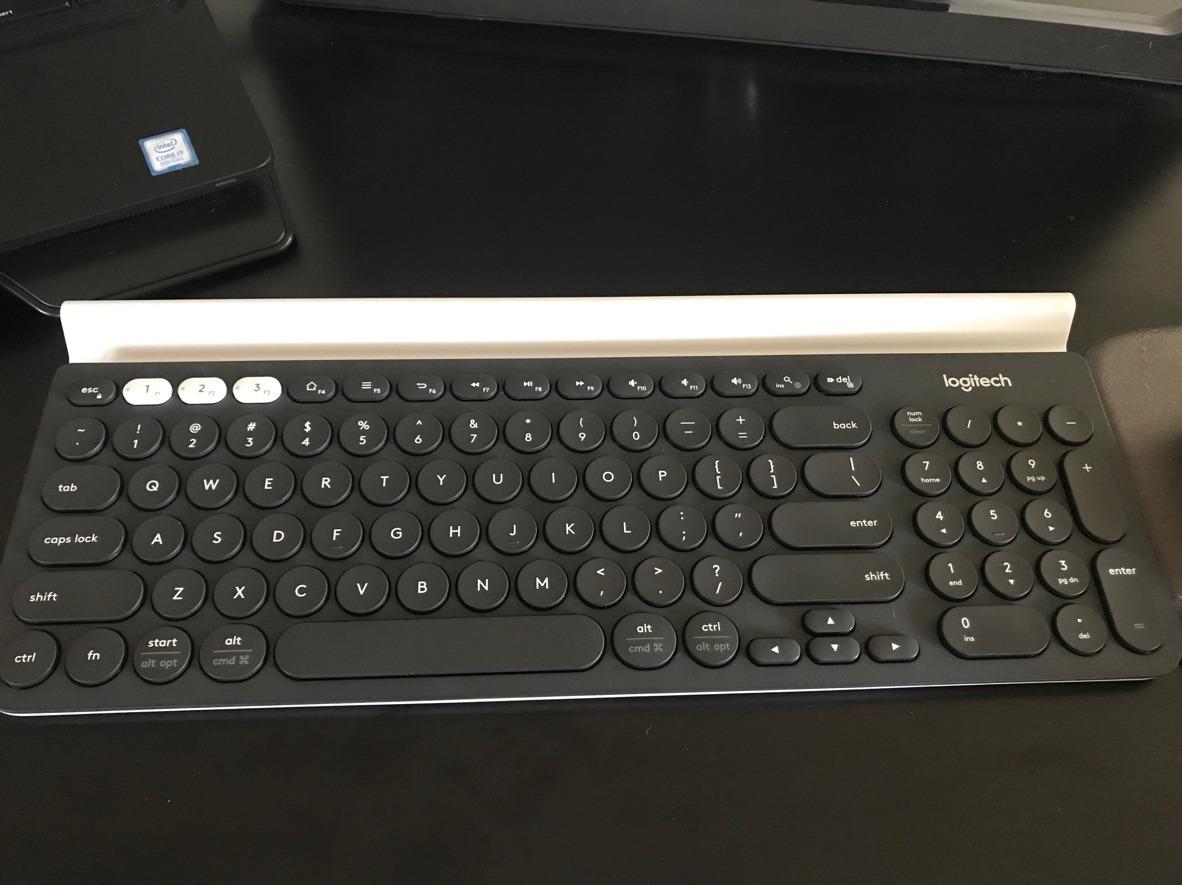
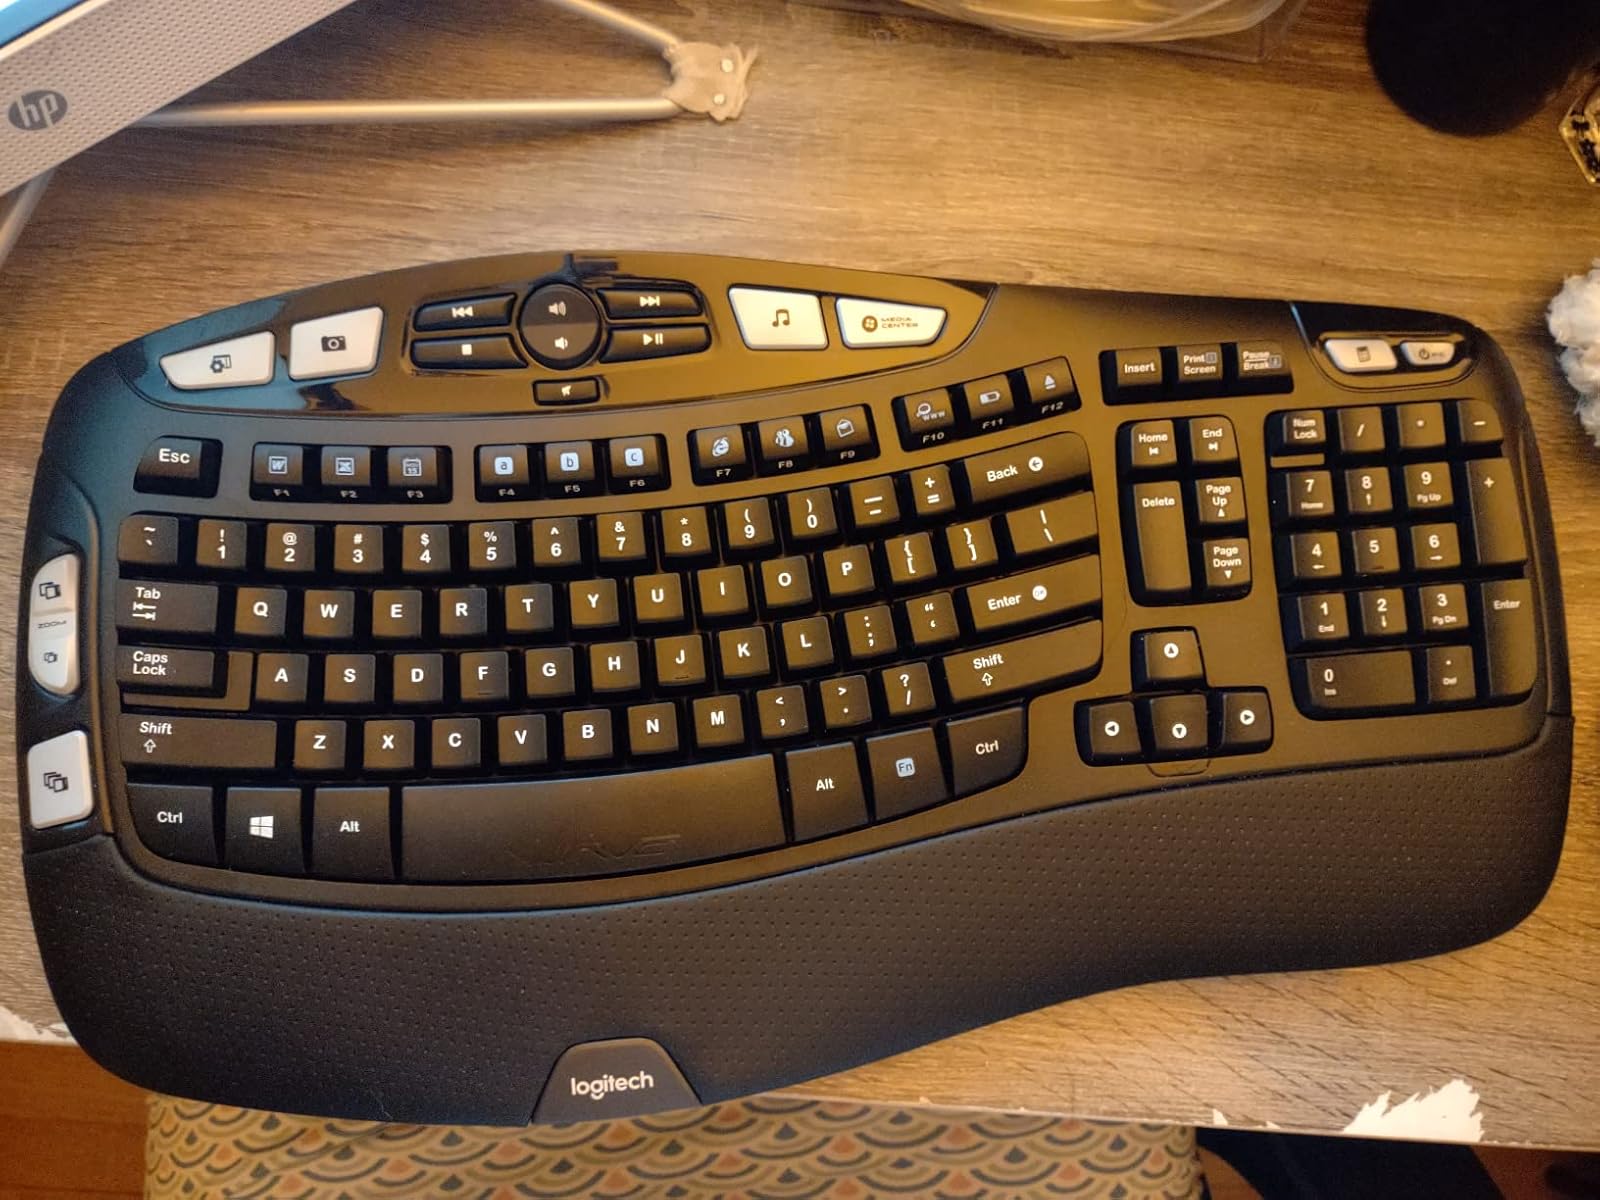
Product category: keyboard
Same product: no